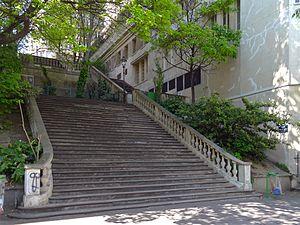
Avenue du Parc-de-Passy - Paris XVI
L'avenue du Parc-de-Passy est une voie du 16ᵉ arrondissement de Paris, en France.
La rue Raynouard est une rue du 16ᵉ arrondissement de Paris.